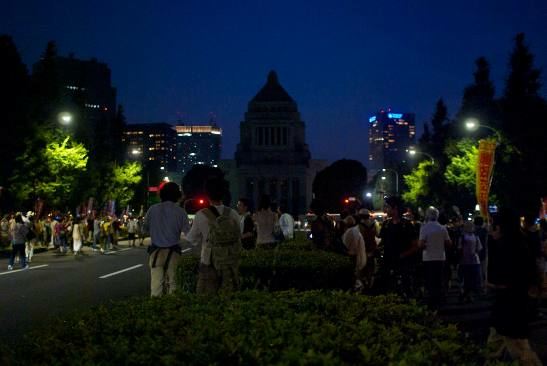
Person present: No